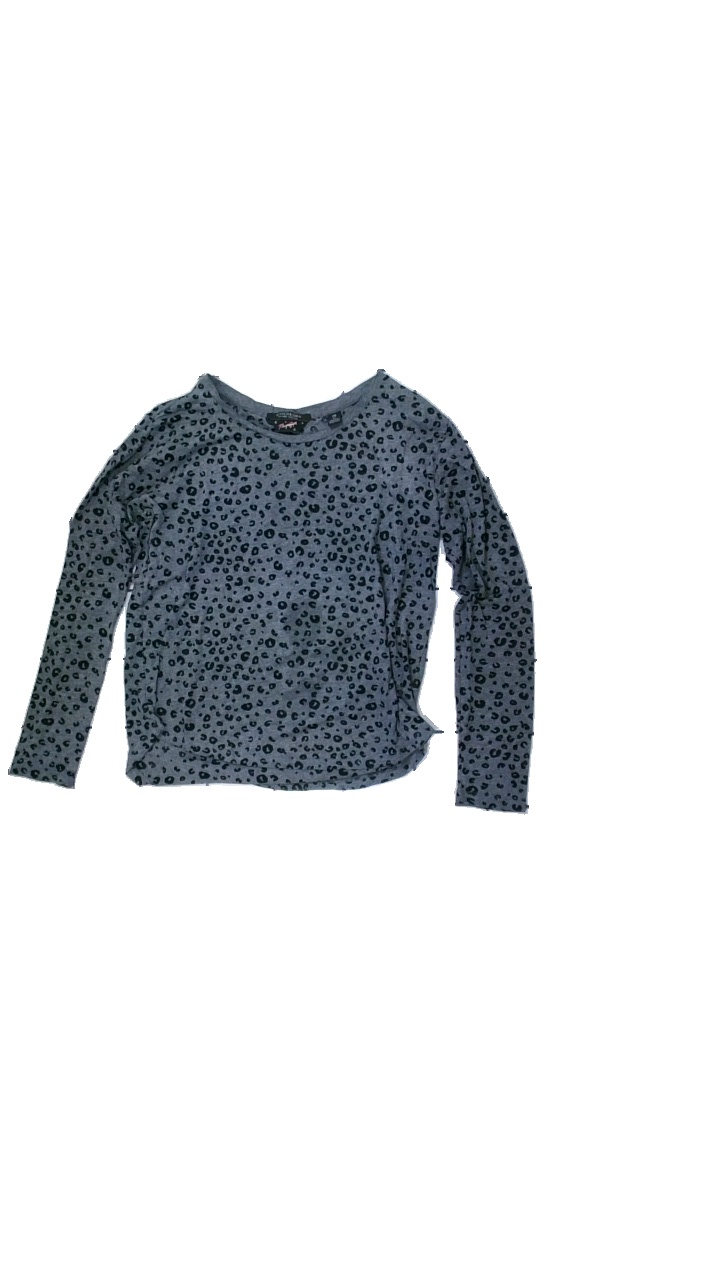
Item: Top (Ladies)
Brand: Scotch And Soda
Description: Grey animal print top
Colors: Black, Grey
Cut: Regular, C-collar
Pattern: Animal print
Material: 63% Polyester 37% Cotton
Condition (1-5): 3
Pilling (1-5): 2
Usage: Export
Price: <50